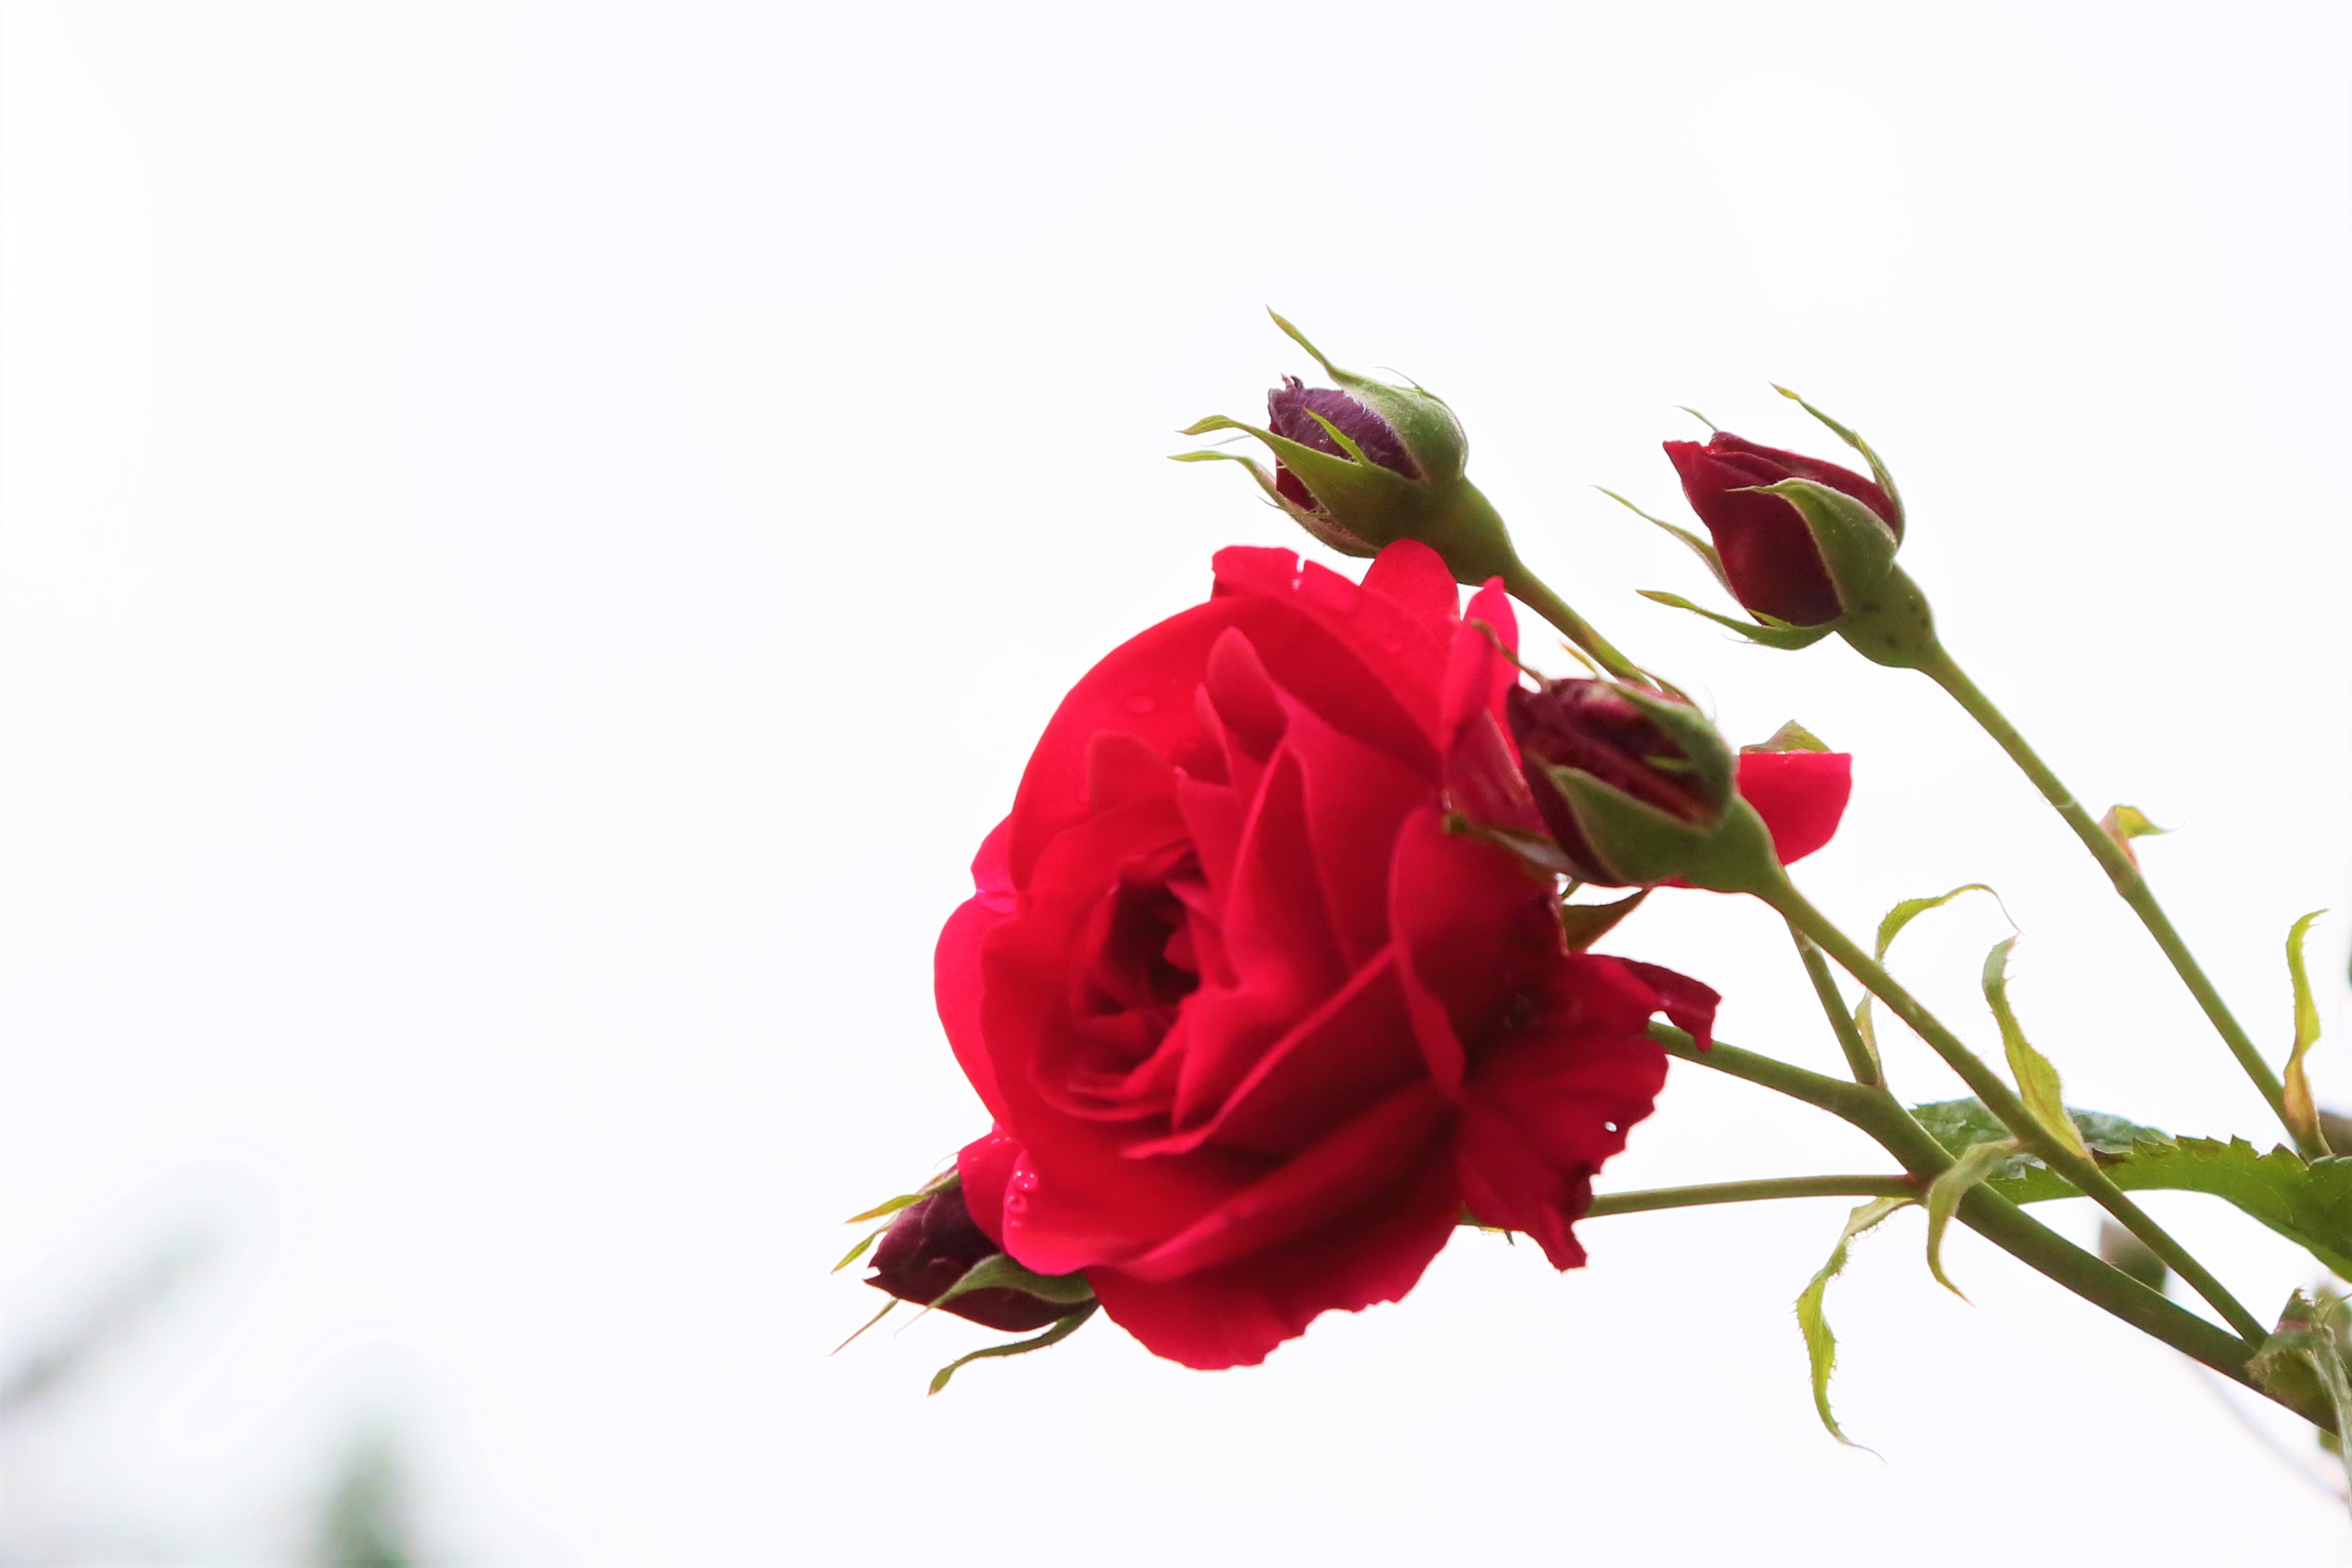
green, tree, spring, colorful, rose, nature, flower, flowering plant, red, petal, plant, garden roses, pink, rose family, bud, botany, rose order, plant stem, cut flowers, Pedicel, floribunda